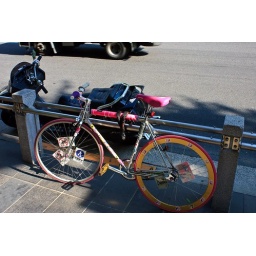
A fixed gear bike spotted by chrull (currently in love with these type of bikes).